Warburg family

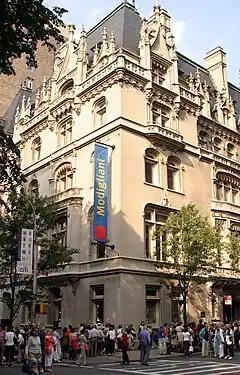
The former Felix M. Warburg House in Manhattan, New York City

Felix and Paul Warburg emigrated to the United States. There they became the two mainstays of the German-American branch, out of the five German born Warburg brothers. The brothers worked out of New York City where nearly all the male members formed a close bond with the Kuhn, Loeb & Co. investment banking firm. An American based, but internationally sound firm which at one time toyed with creating a branch abroad that was presumed would operate most efficiently with the aid of the families international connections. While in NYC, Felix Warburg married Frieda Schiff, only daughter of Jacob H. Schiff, a banker who grew up in Frankfurt and had ties to the German Warburgs. Schiff financed most of the American rail system through his investment bank of Kuhn, Loeb & Co. and interacted with newly American Warburgs, as brothers Felix and Paul each eventually made senior partner for, and each married into some of the prominent families with the investment banking firm of Kuhn, Loeb & Co., at the time, run by Schiff. Beginning with the marriage of Jacob Schiff in 1875 to Therese Loeb, a daughter of co-founder Solomon Loeb, becoming a full partner in the business firm shortly after.